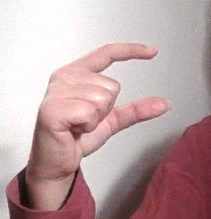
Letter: dal